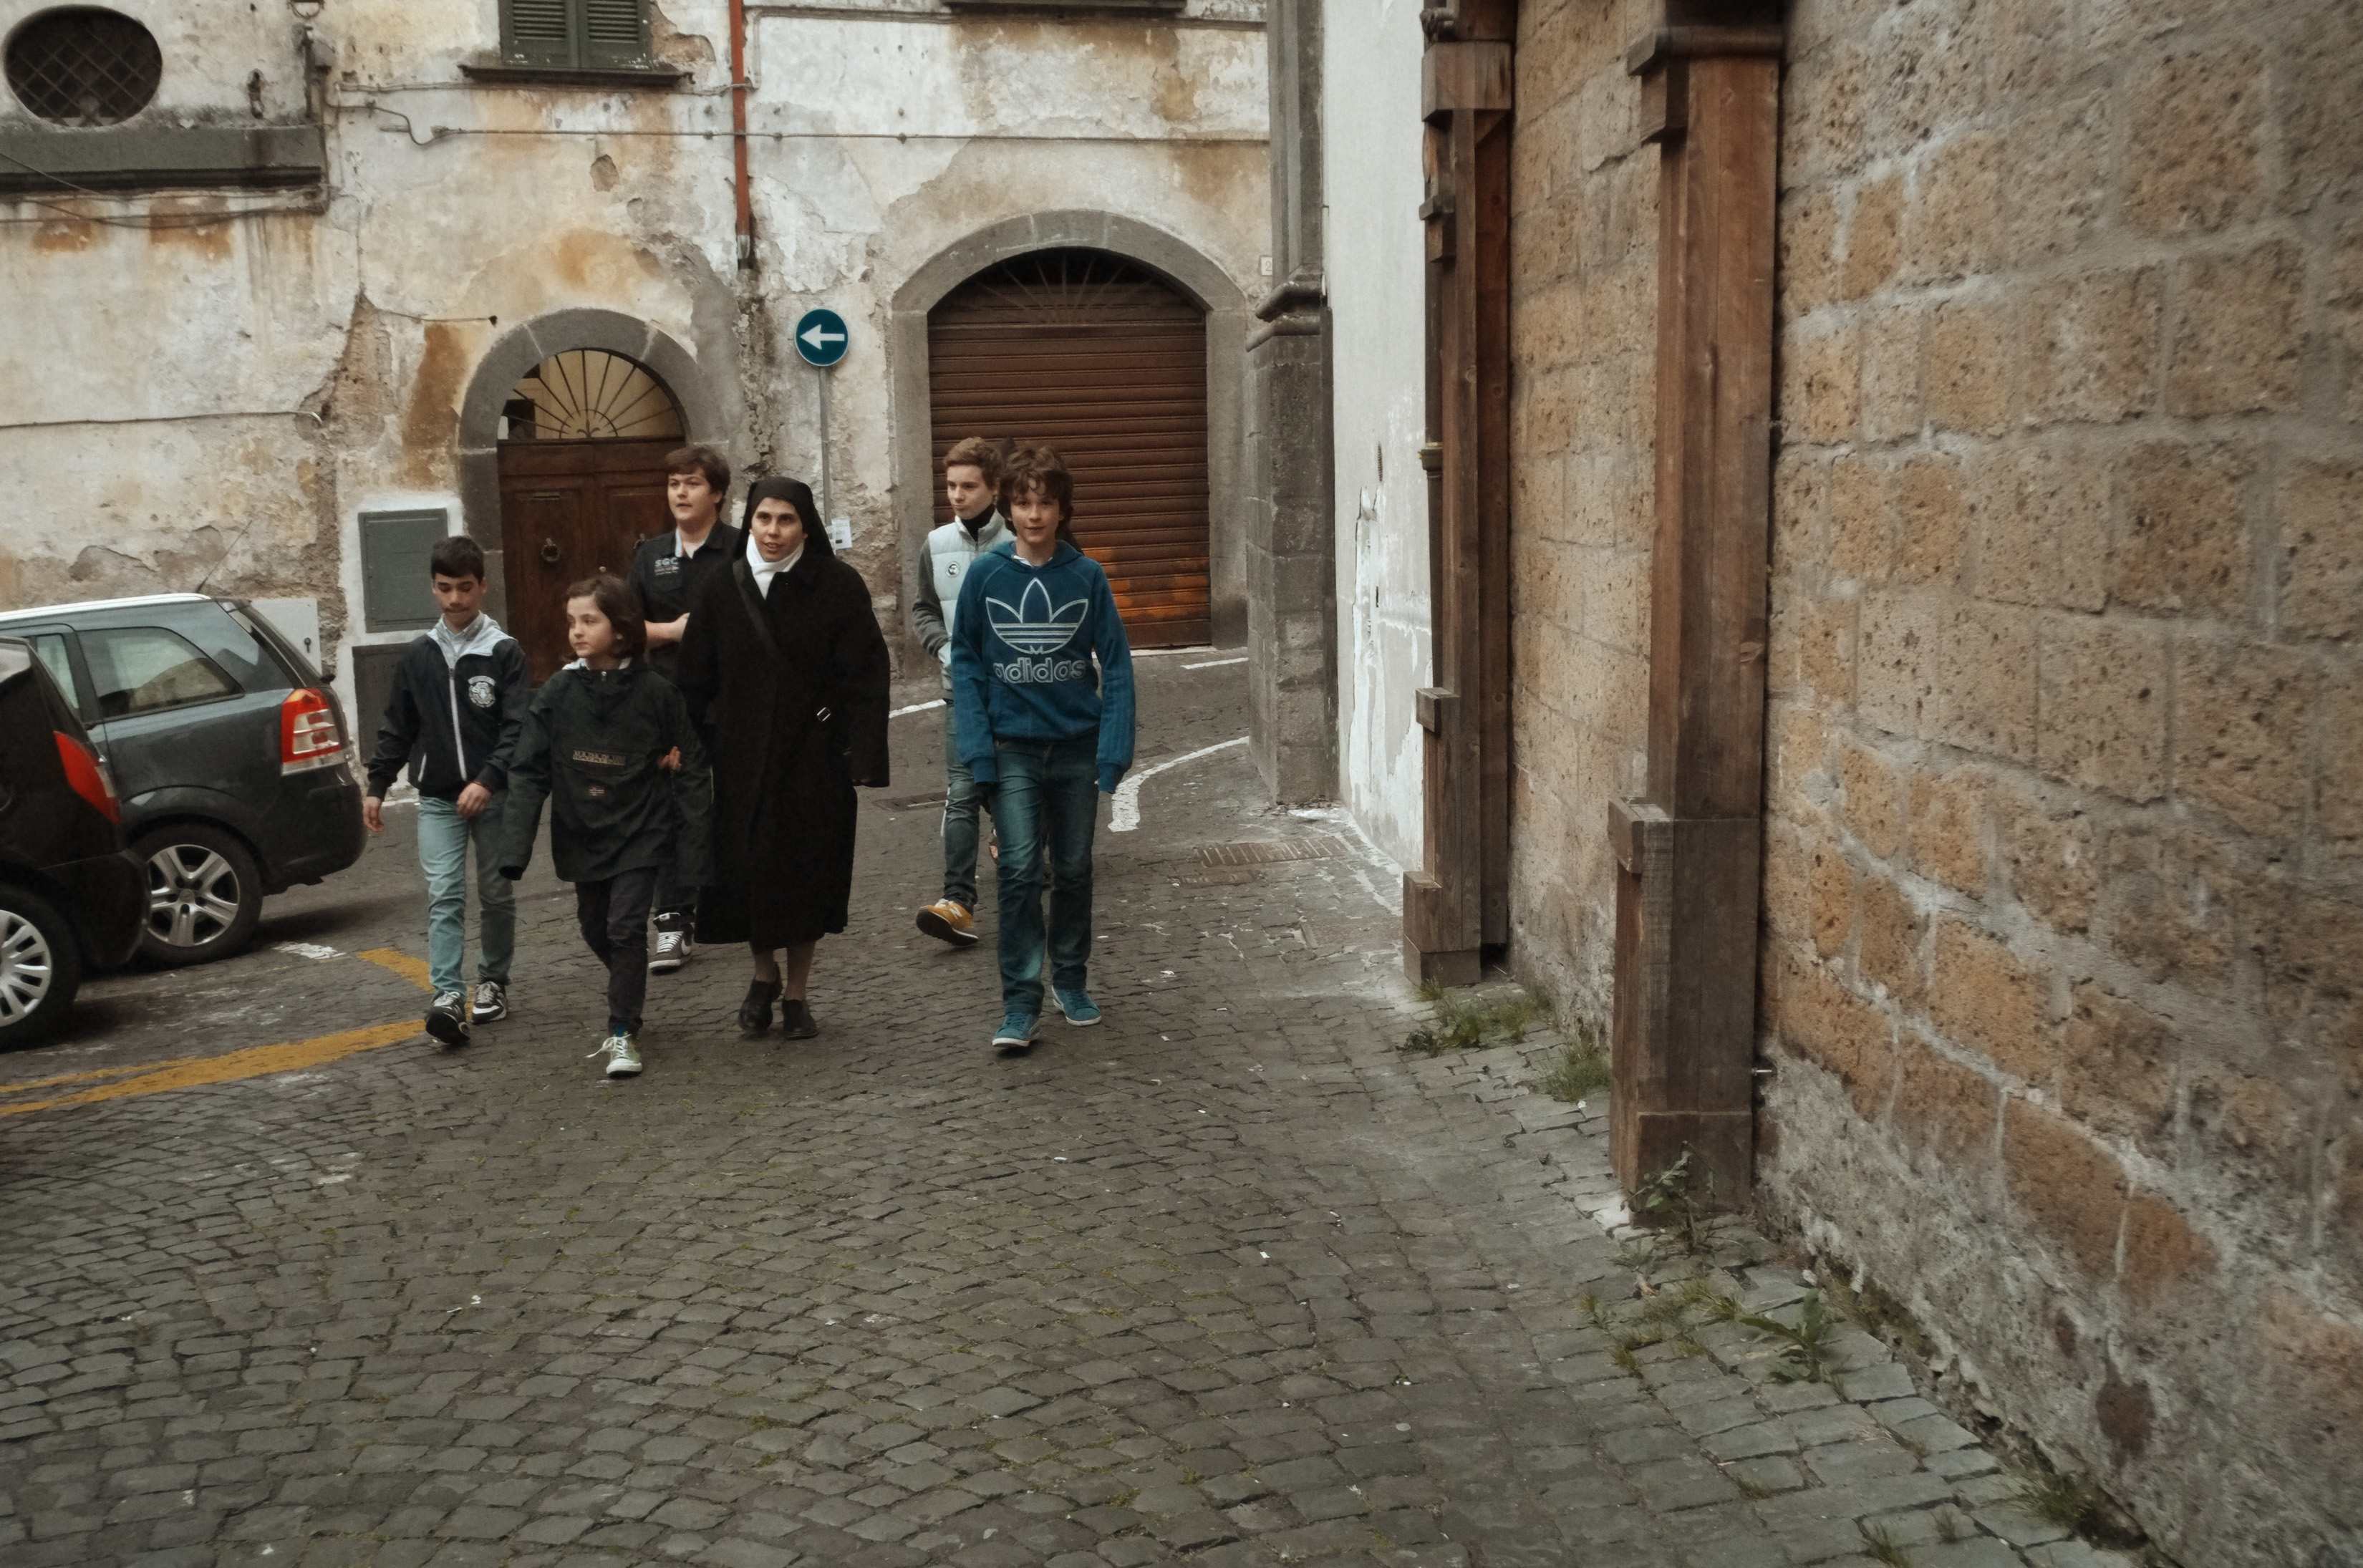
people, road, street, alley, italy, tourism, infrastructure, fuji, fujix, fujixe1, e1, orvieto, ancient history